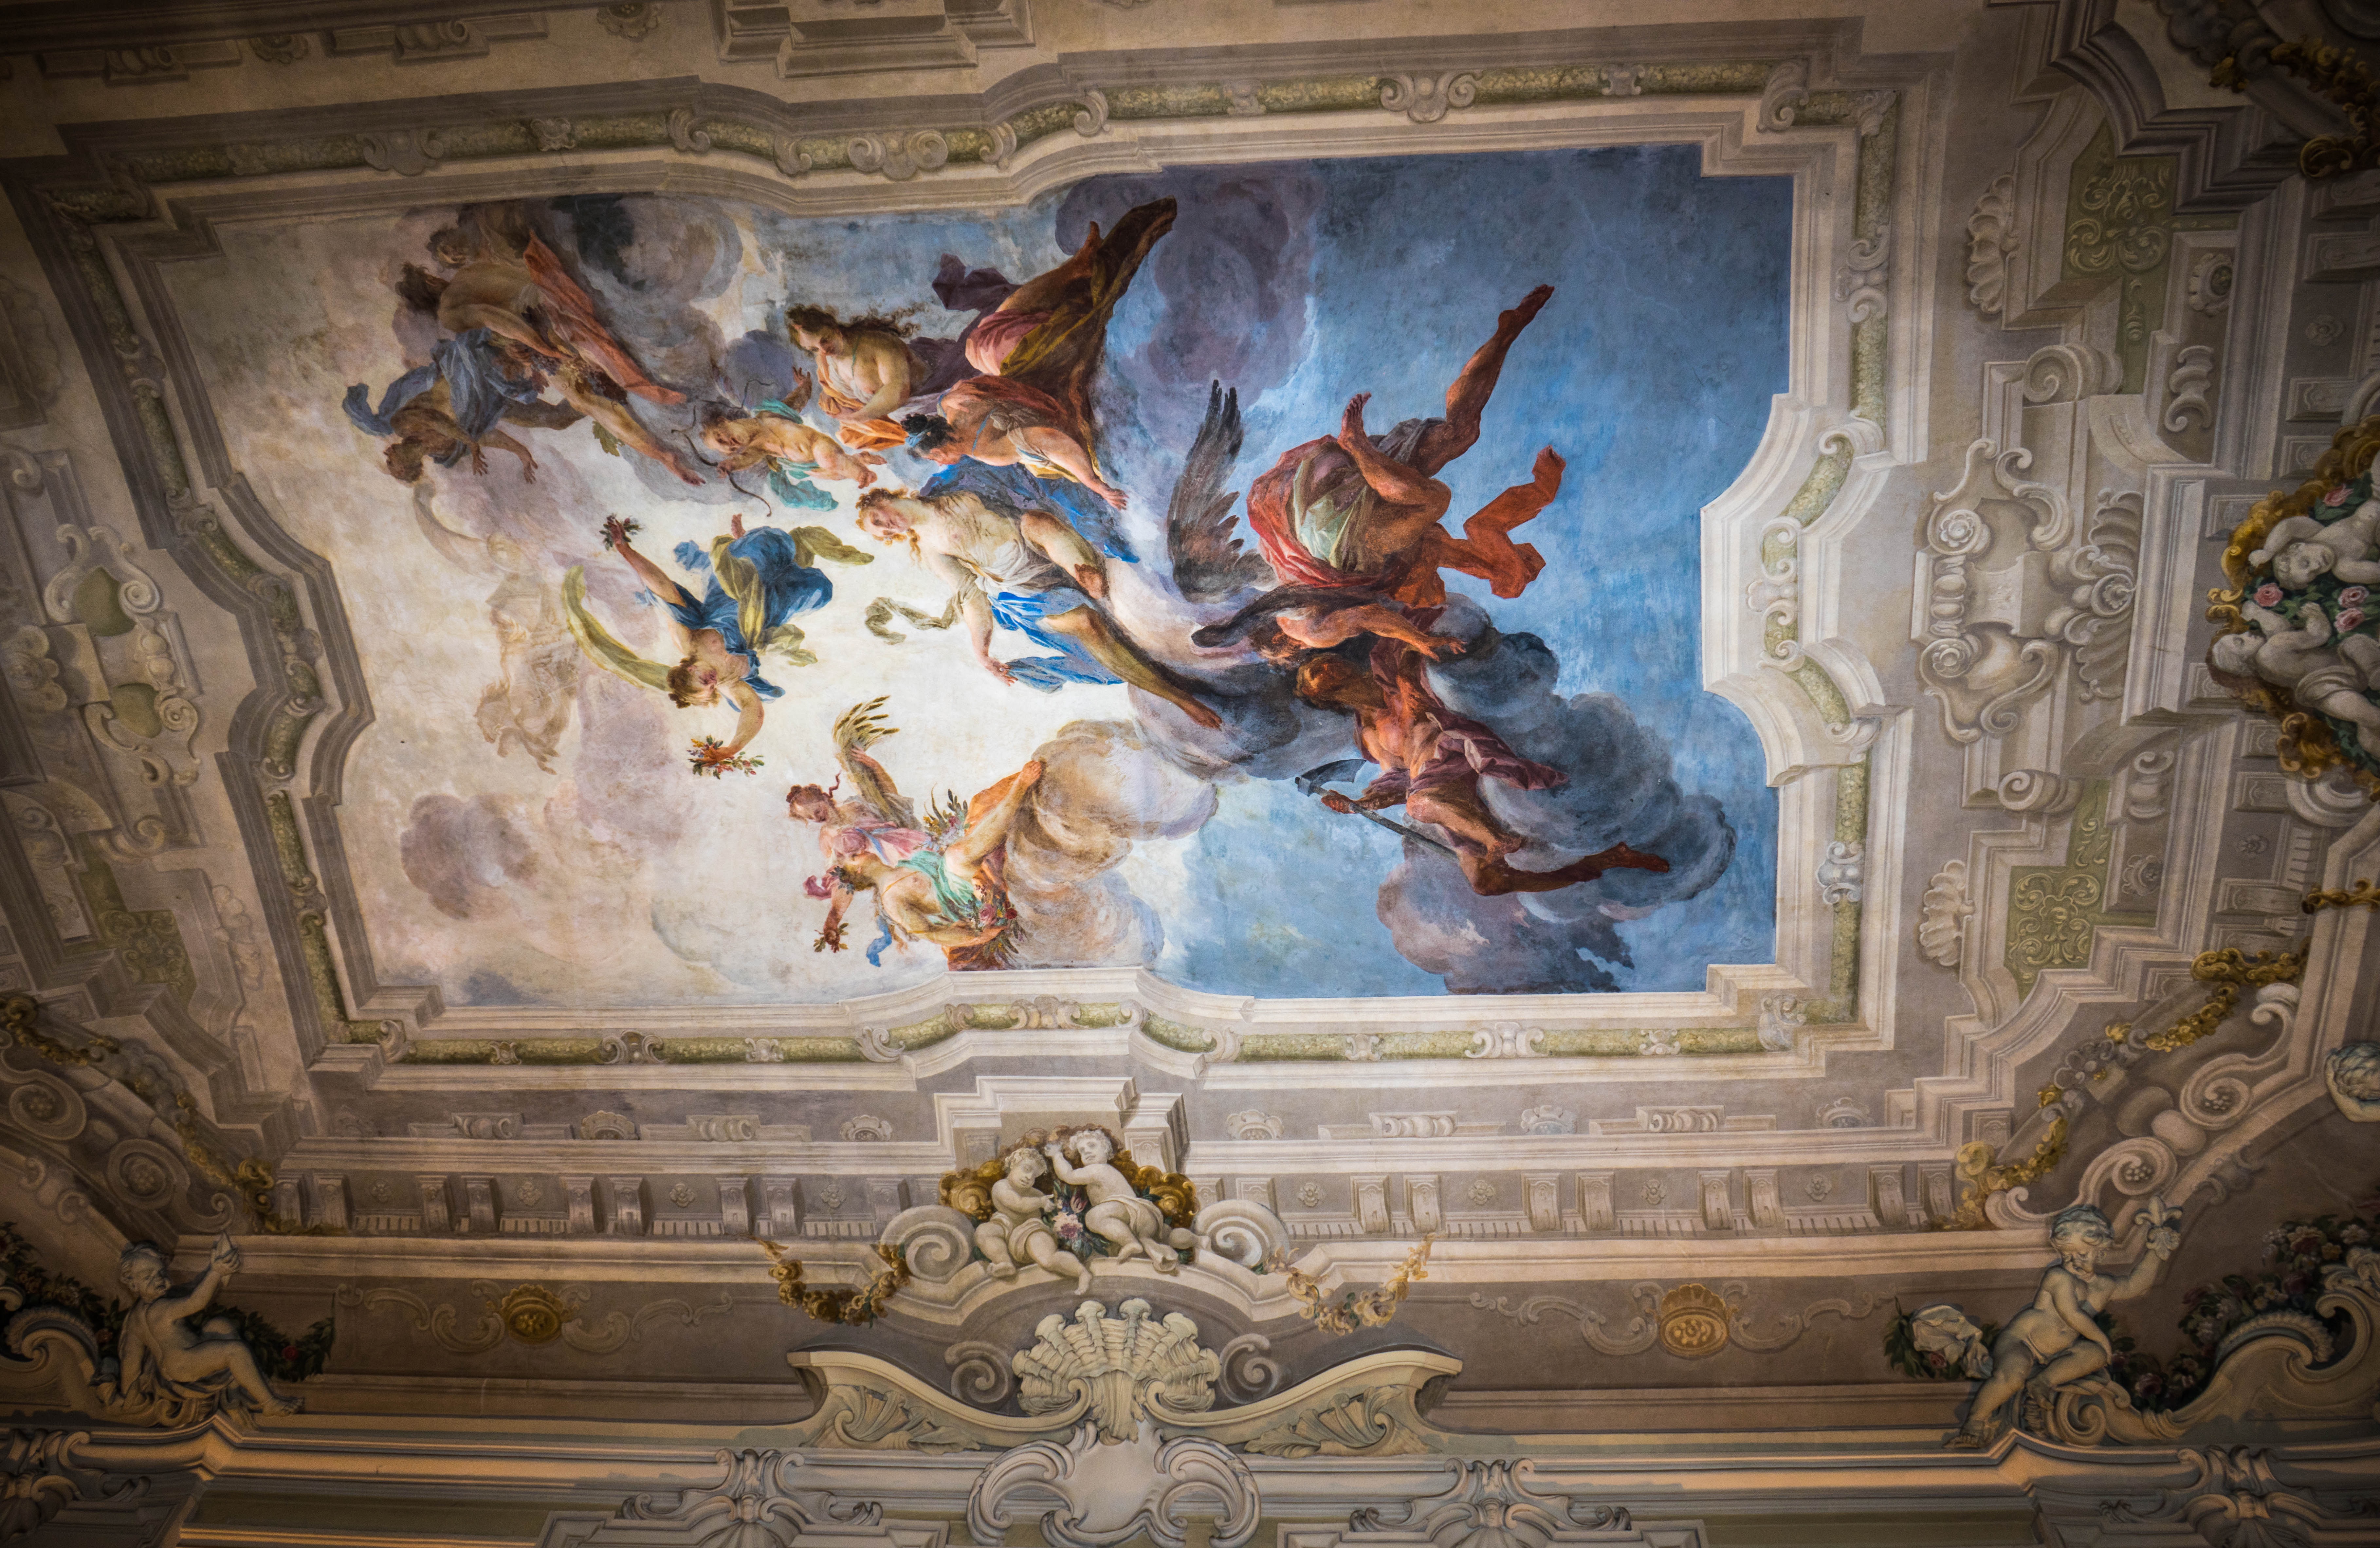
architecture, wall, ceiling, decoration, indoor, italy, tourism, decor, painting, art, design, temple, mural, carving, relief, elegance, ancient history, hotel astoria